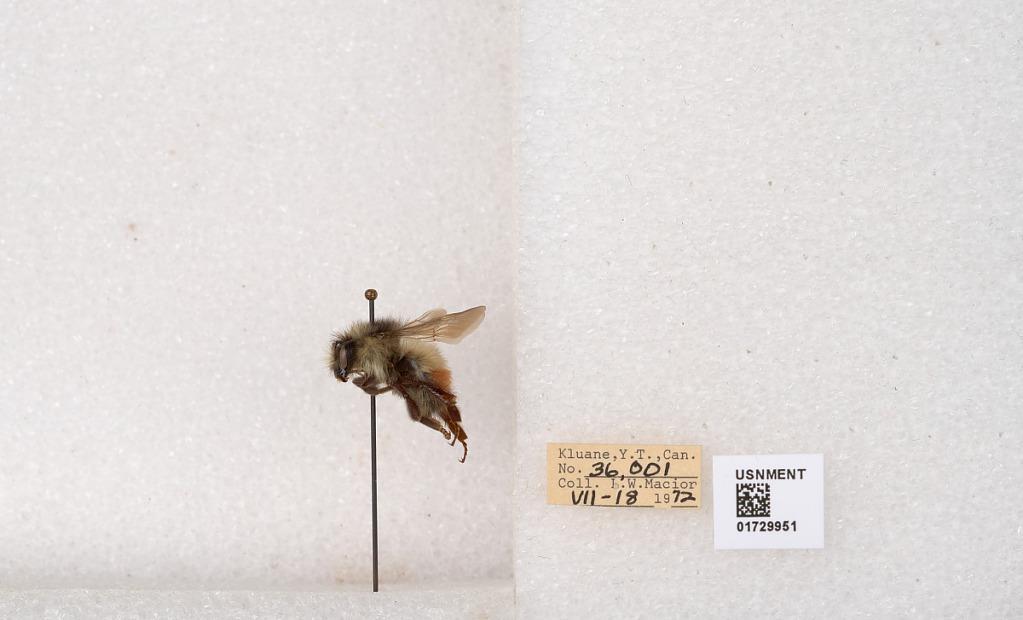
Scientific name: Bombus flavifrons Cresson
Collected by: L. Macior
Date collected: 1972-7-18
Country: Canada
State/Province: Yukon Territory
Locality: Kluane National Park and Reserve
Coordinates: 60.7493, -139.504